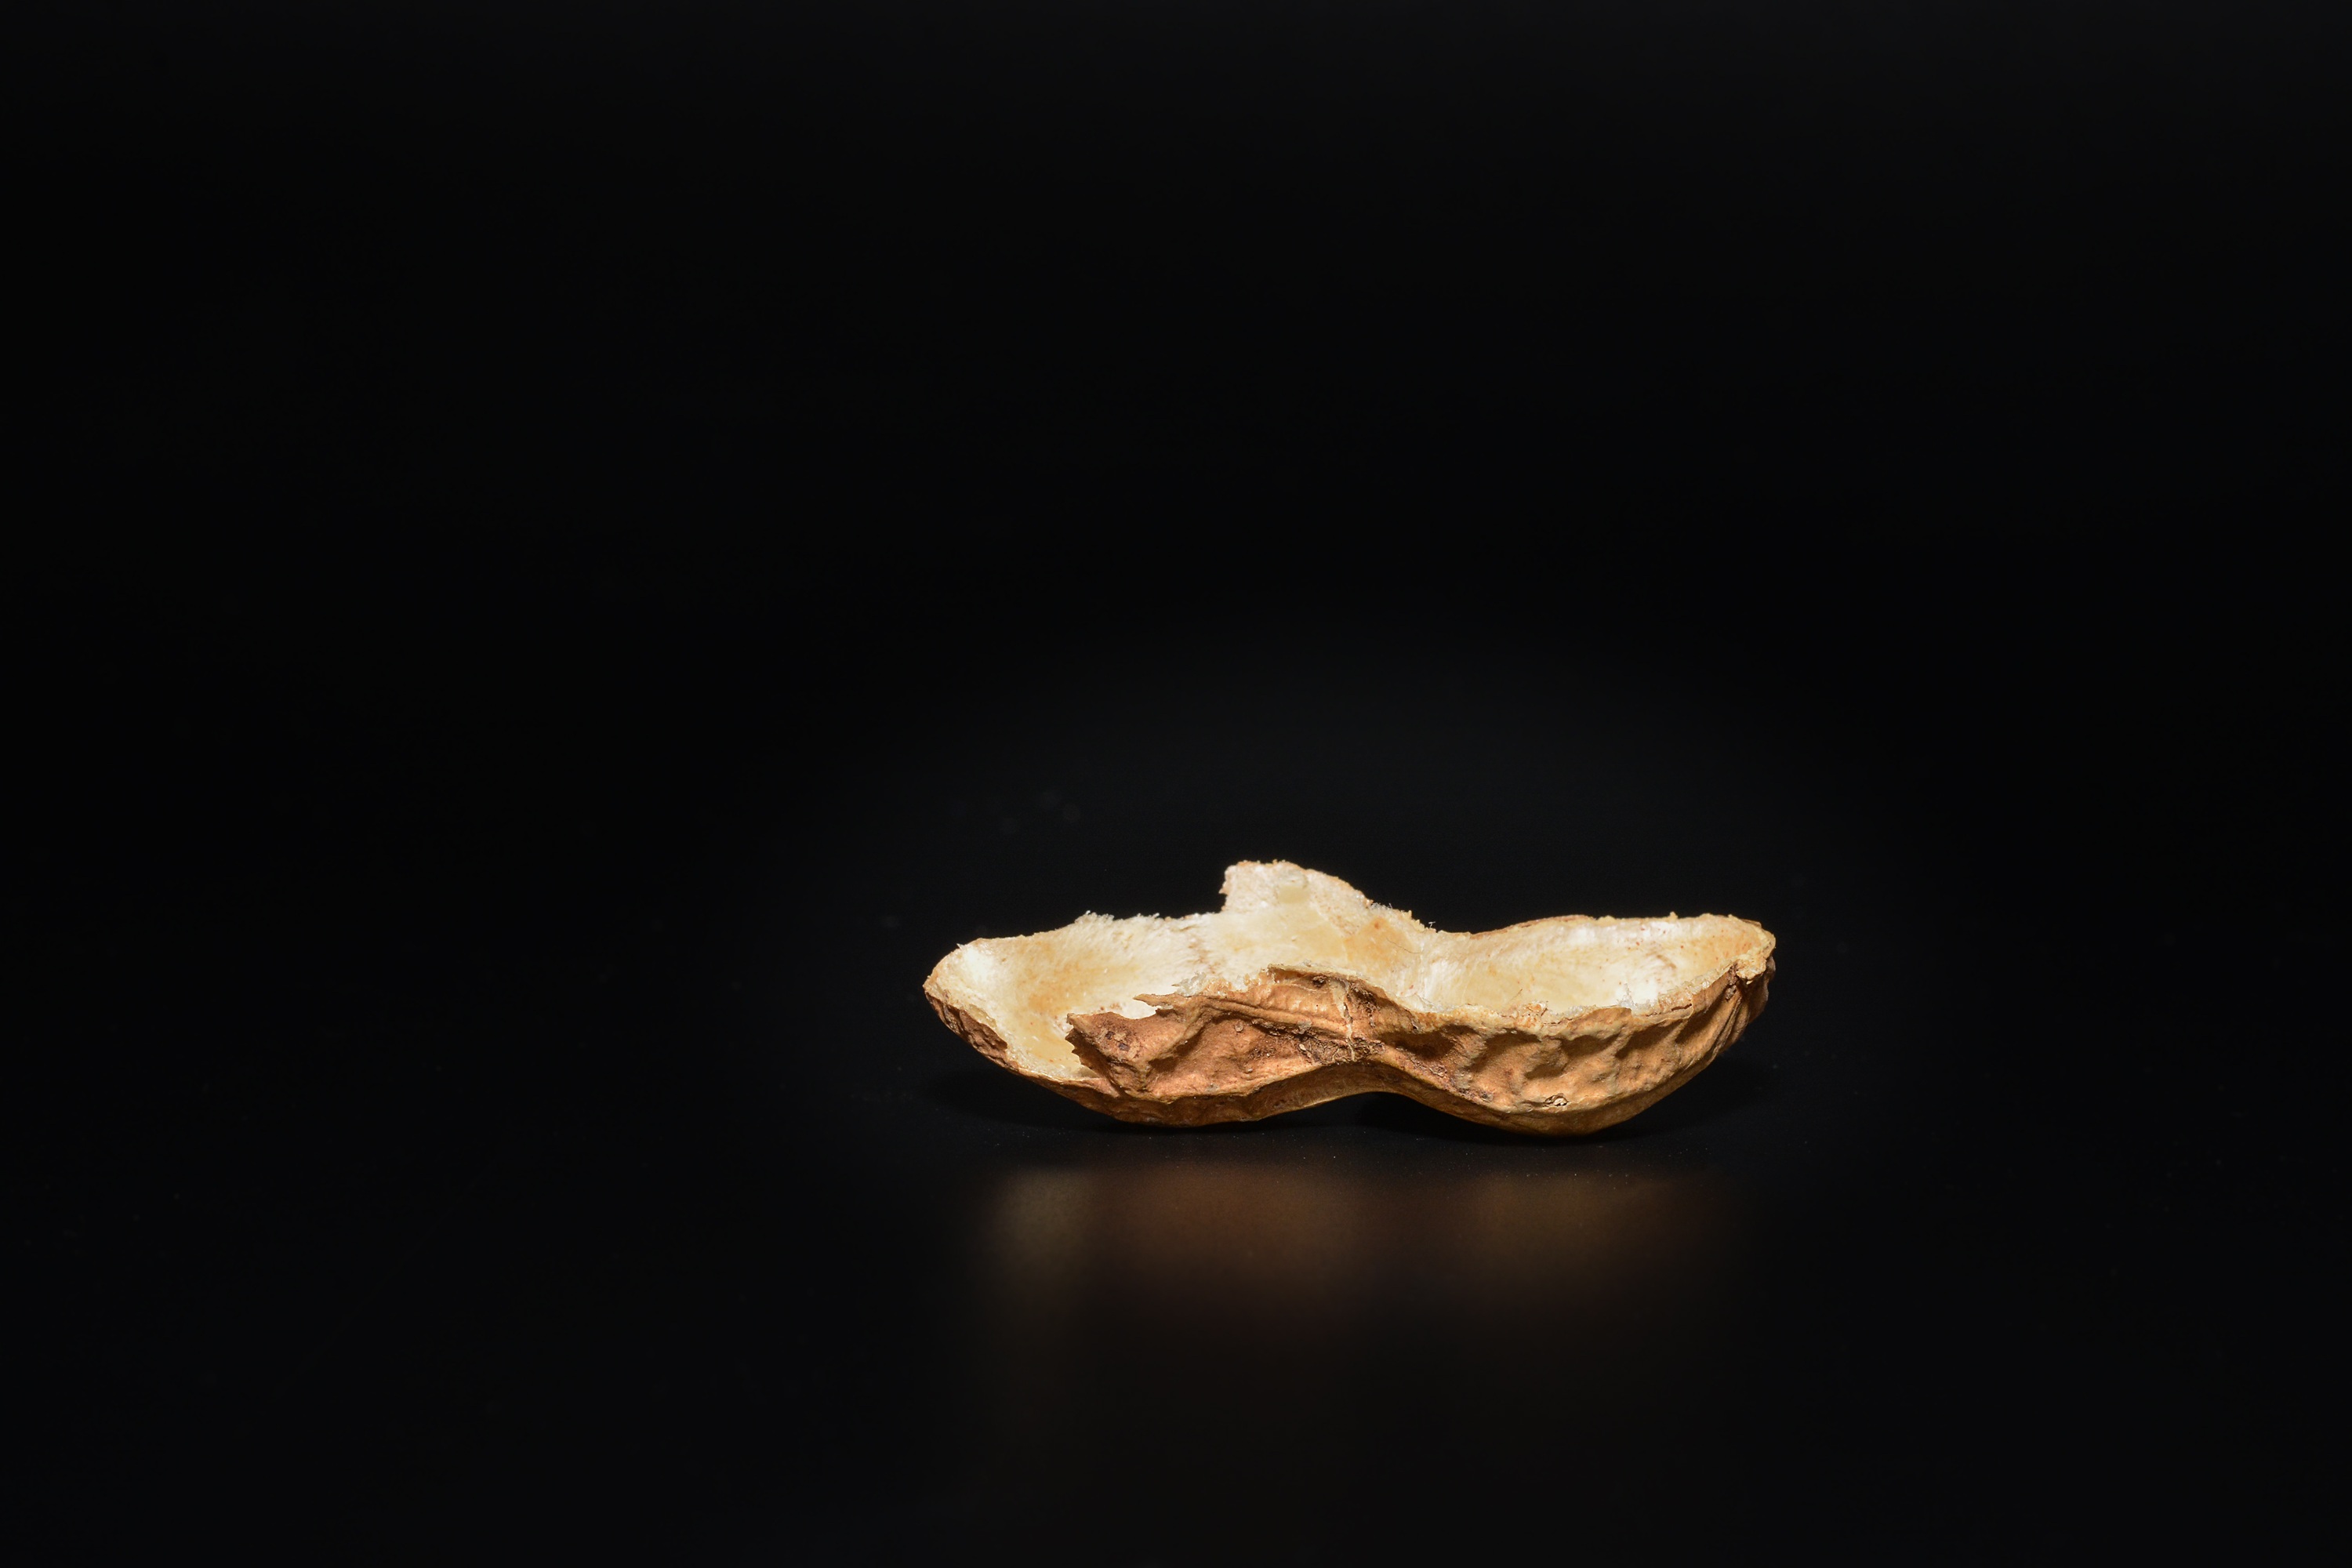
hand, light, photography, leaf, flower, produce, darkness, empty, close, lighting, close up, organ, nutshell, peanut, macro photography, cut in half, peanut shell